Pegomastax

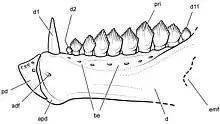
Lower jaw reconstruction of "Pegomastax"

A postorbital is known for "Pegomastax", with a deep rear process more similar to "Manidens" than "Heterodontosaurus". The predentary of "Pegomastax" is a simple wedge-shaped bone. Like "Heterodontosaurus" there are no prominent processes, and the predentary sits on a loose and possibly mobile saddle-like articulation at the front of the dentary. Several perforate the dental edge of the predentary, which is angled about 45 degrees below horizontal, and would have supported a keratinous bill. Unlike all other heterodontosaurs the predentary is much taller than long, with the length of the dental margin only 70% of the total height of the bone. "Pegomastax" has a robust dentary, with the tooth row being and a depth at mid-length of . For comparison, the dentary of "Heterodontosaurus" has an equivalent depth of and a length of , though the dentary of "Manidens" is slightly deeper than "Pegomastax". The teeth in the dentary are inset from the cheek by a buccal emargination, and a foramina at the front end of this emargination near the predentary exists, but does not contain a tract as in "Echinodon" and "Fruitadens". The anterior end of the dentary is deeper than the middle, as in "Heterodontosaurus" and "Abrictosaurus".